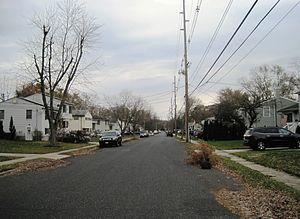
Ocean Township est une municipalité américaine située dans le comté de Monmouth au New Jersey. Lors du recensement de 2010, Ocean Township compte 27 291 habitants et s'étend sur une superficie de 11,00 milles carrés, dont 0,12 mille carré d'étendues d'eau.